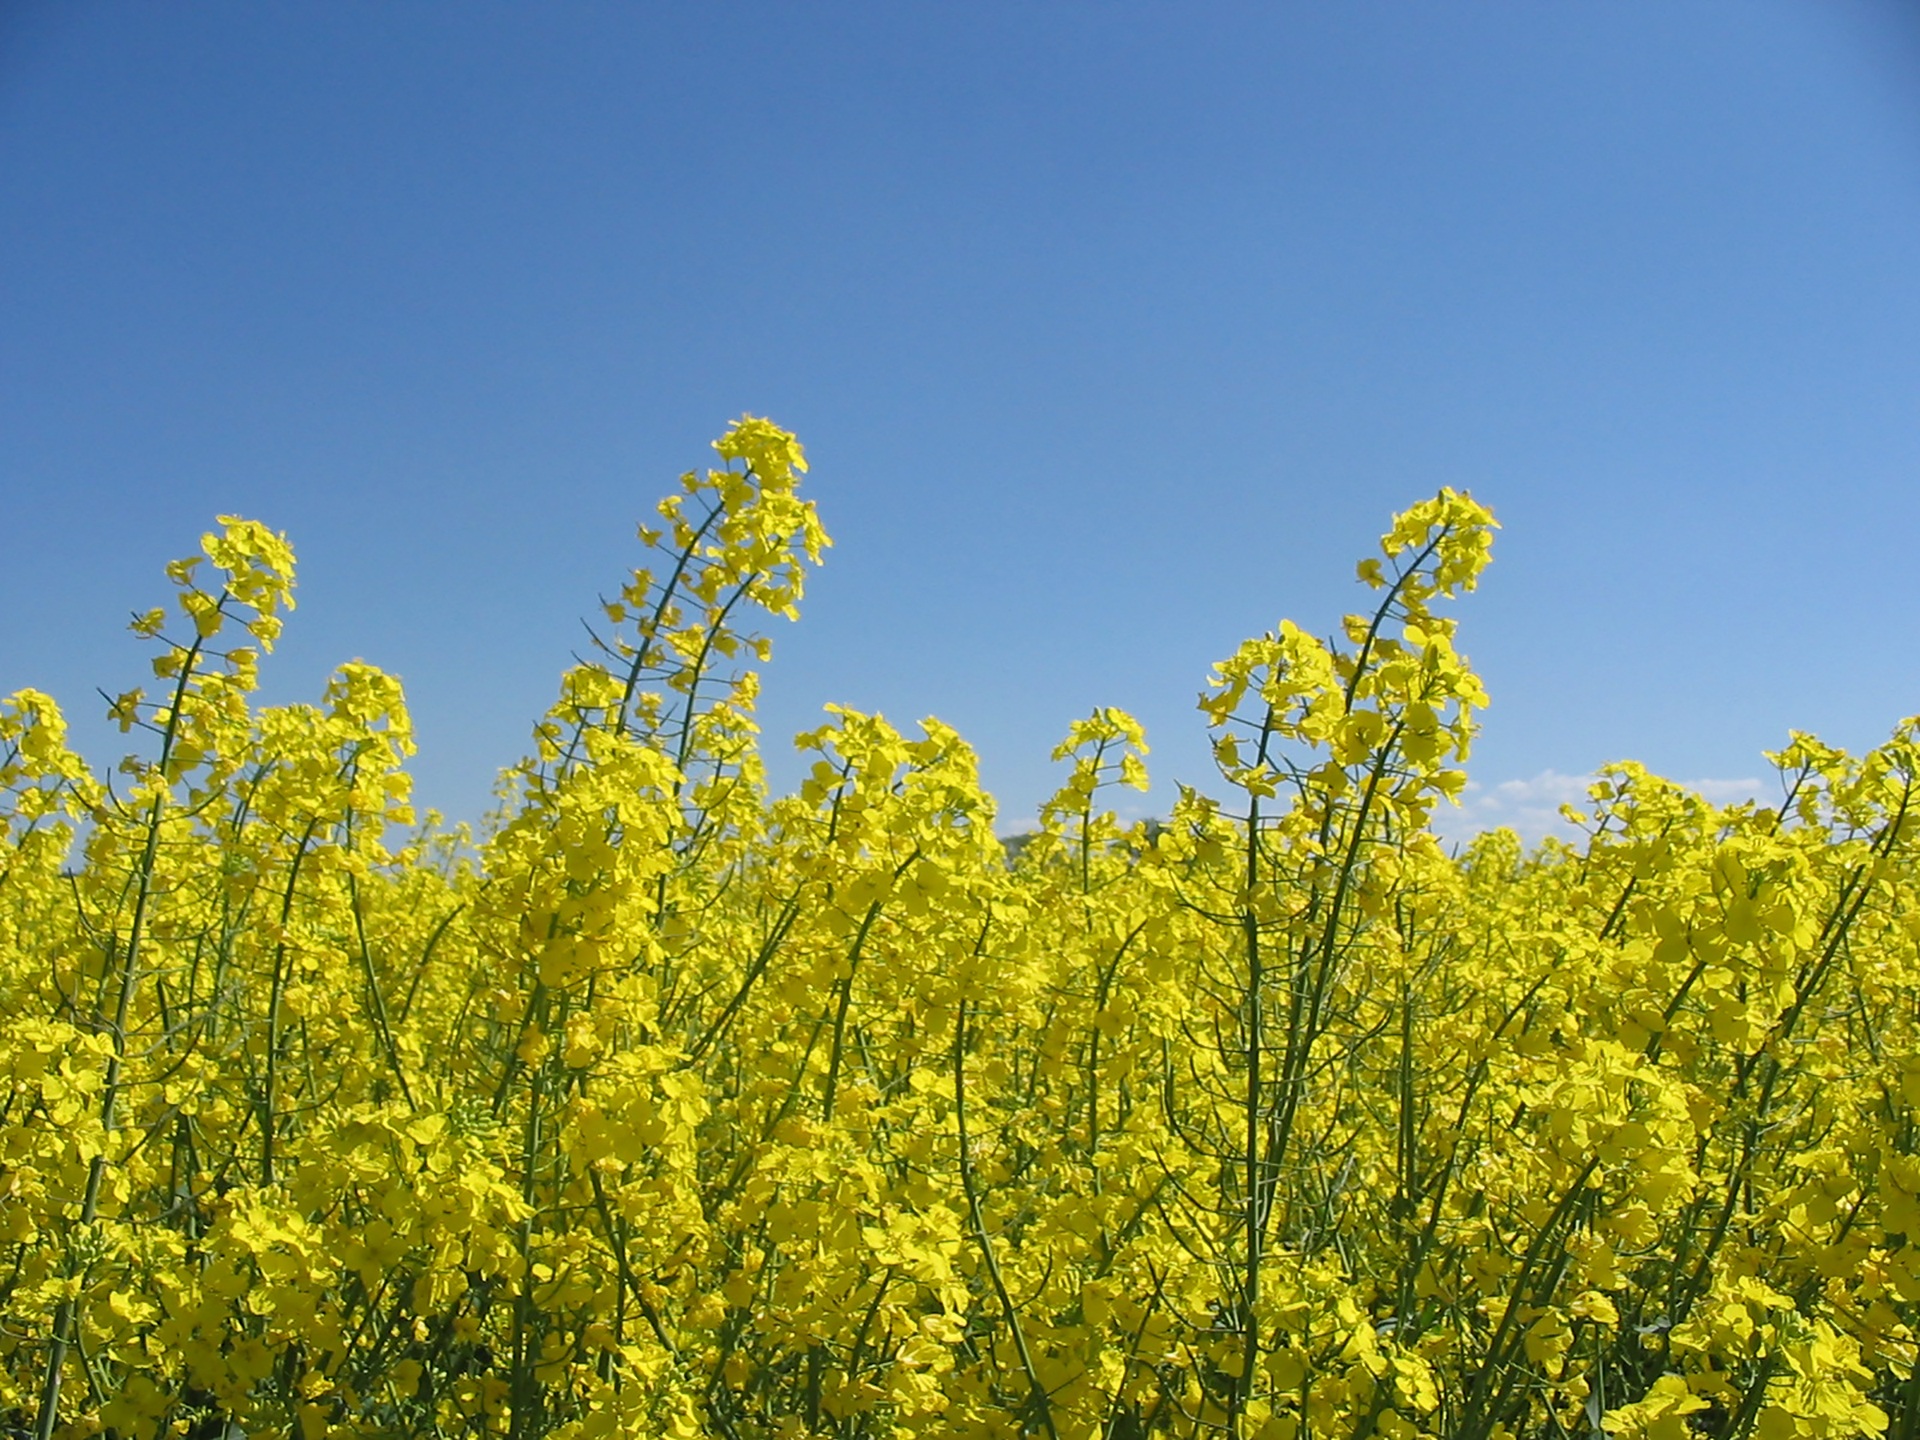
landscape, nature, blossom, plant, sky, field, meadow, prairie, sunlight, flower, bloom, food, spring, produce, vegetable, crop, yellow, agriculture, rapeseed, wildflower, flowers, canola, mustard, brassica, back light, arable, oilseed rape, flowering plant, grass family, land plant, mustard plant, mustard and cabbage family, brassica rapa